Mostra d'Oltremare

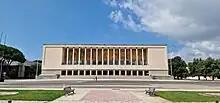
Frontal view of the Mediterranean Theater

The Pavilion of the Italian Aegean Islands (the ‘Rhodes Pavilion’) was designed in 1938 by the Roman architect Giovanni Battista Ceas for the Geographical section of the Mostra d'Oltremare to celebrate the Italian occupation of the Dodecanese archipelago in May 1912.